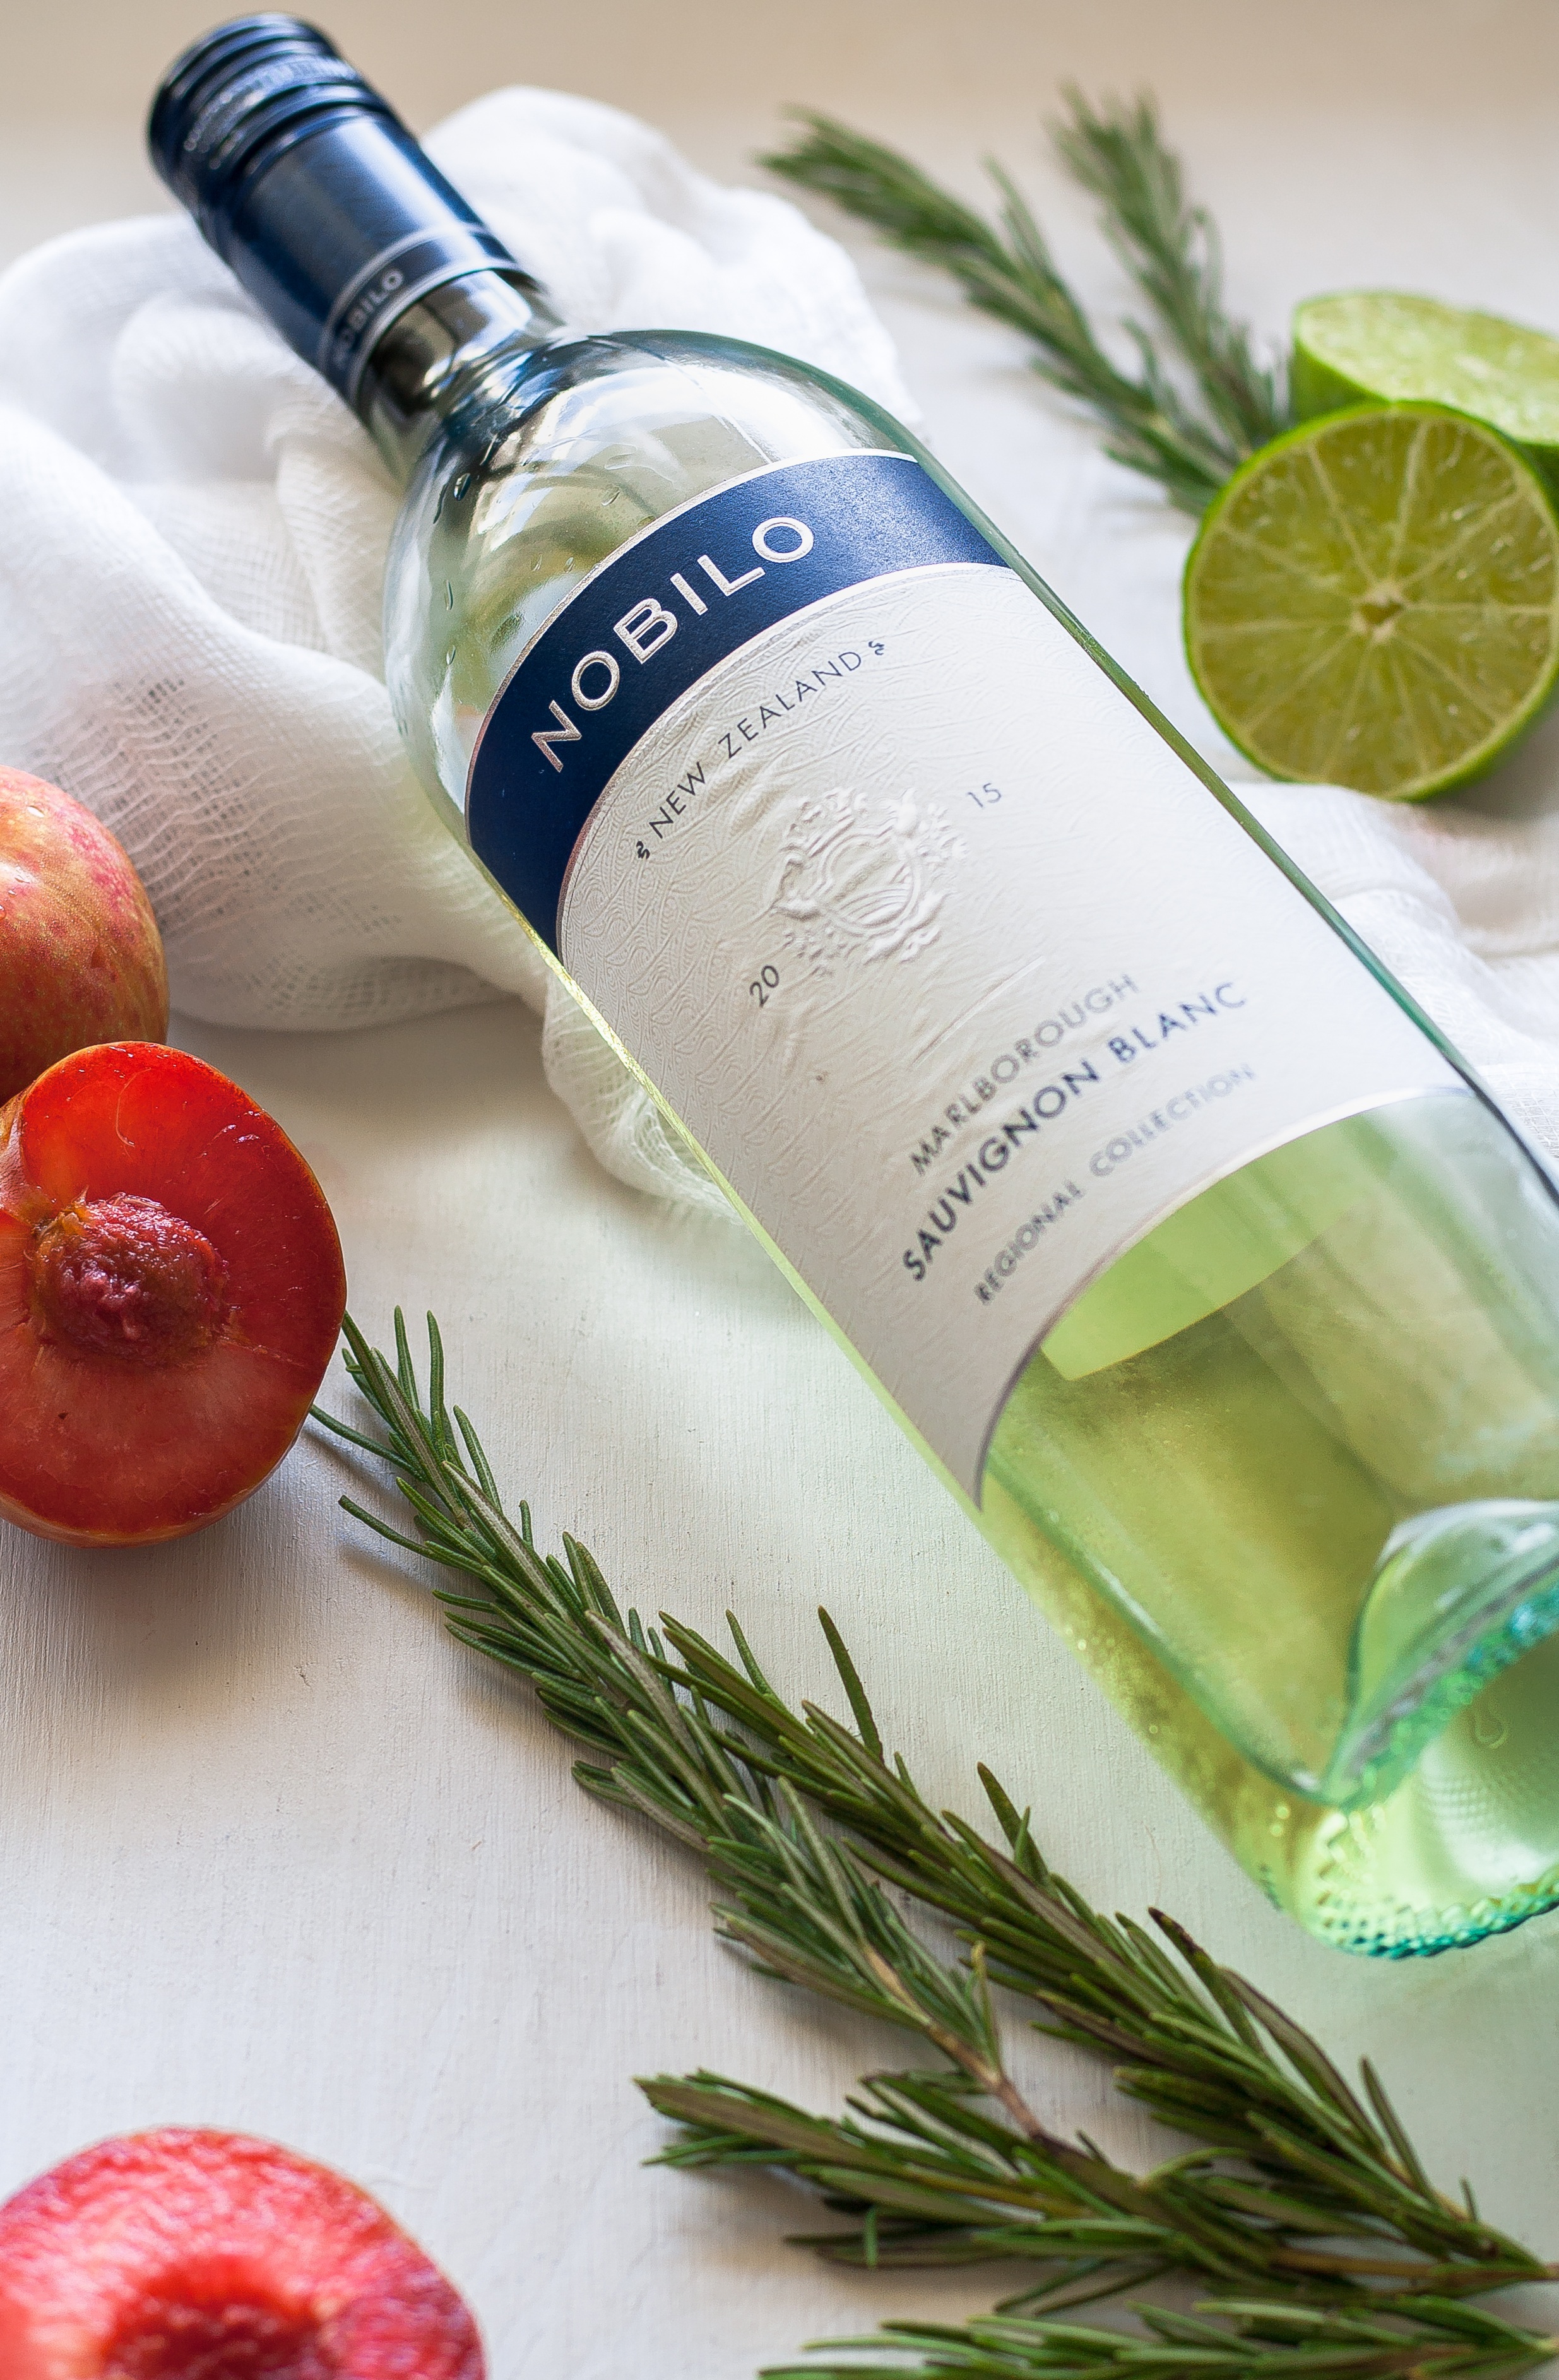
plant, wine, fruit, food, herb, produce, drink, bottle, wine bottle, liqueur, rosemary, flavor, flowering plant, alcoholic beverage, land plant, distilled beverage